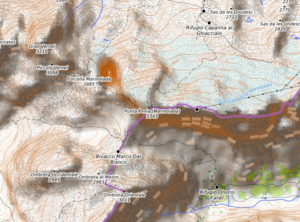
carte réalisée sur umap This map was created from OpenStreetMap project data, collected by the community. This map may be incomplete, and may contain errors. Don't rely solely on it for navigation.
La Marmolada est le plus haut sommet des Dolomites. Culminant à 3 342 mètres, la Marmolada est également appelée la « reine des Dolomites ».